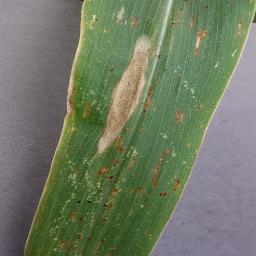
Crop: corn
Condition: (maize)_northern_blight